Christopher Clapham

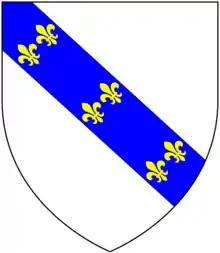
Arms of Clapham: "Argent, on a bend azure six fleurs-de-lys or, two, two and two"

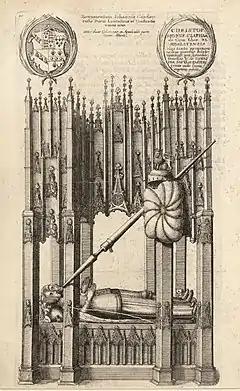
Drawing by Wenceslaus Hollar (1607–1677) of monument to John of Gaunt in Old St Paul's Cathedral, dedicated to Christopher Clapham and displaying his arms with five quarters. In the second quarter are the arms of Beaufort, suggesting his descent from John of Gaunt

Christopher Clapham (1686) of Beamsley near Skipton in Yorkshire, England, was a politician who sat in the House of Commons in 1659 and 1660.